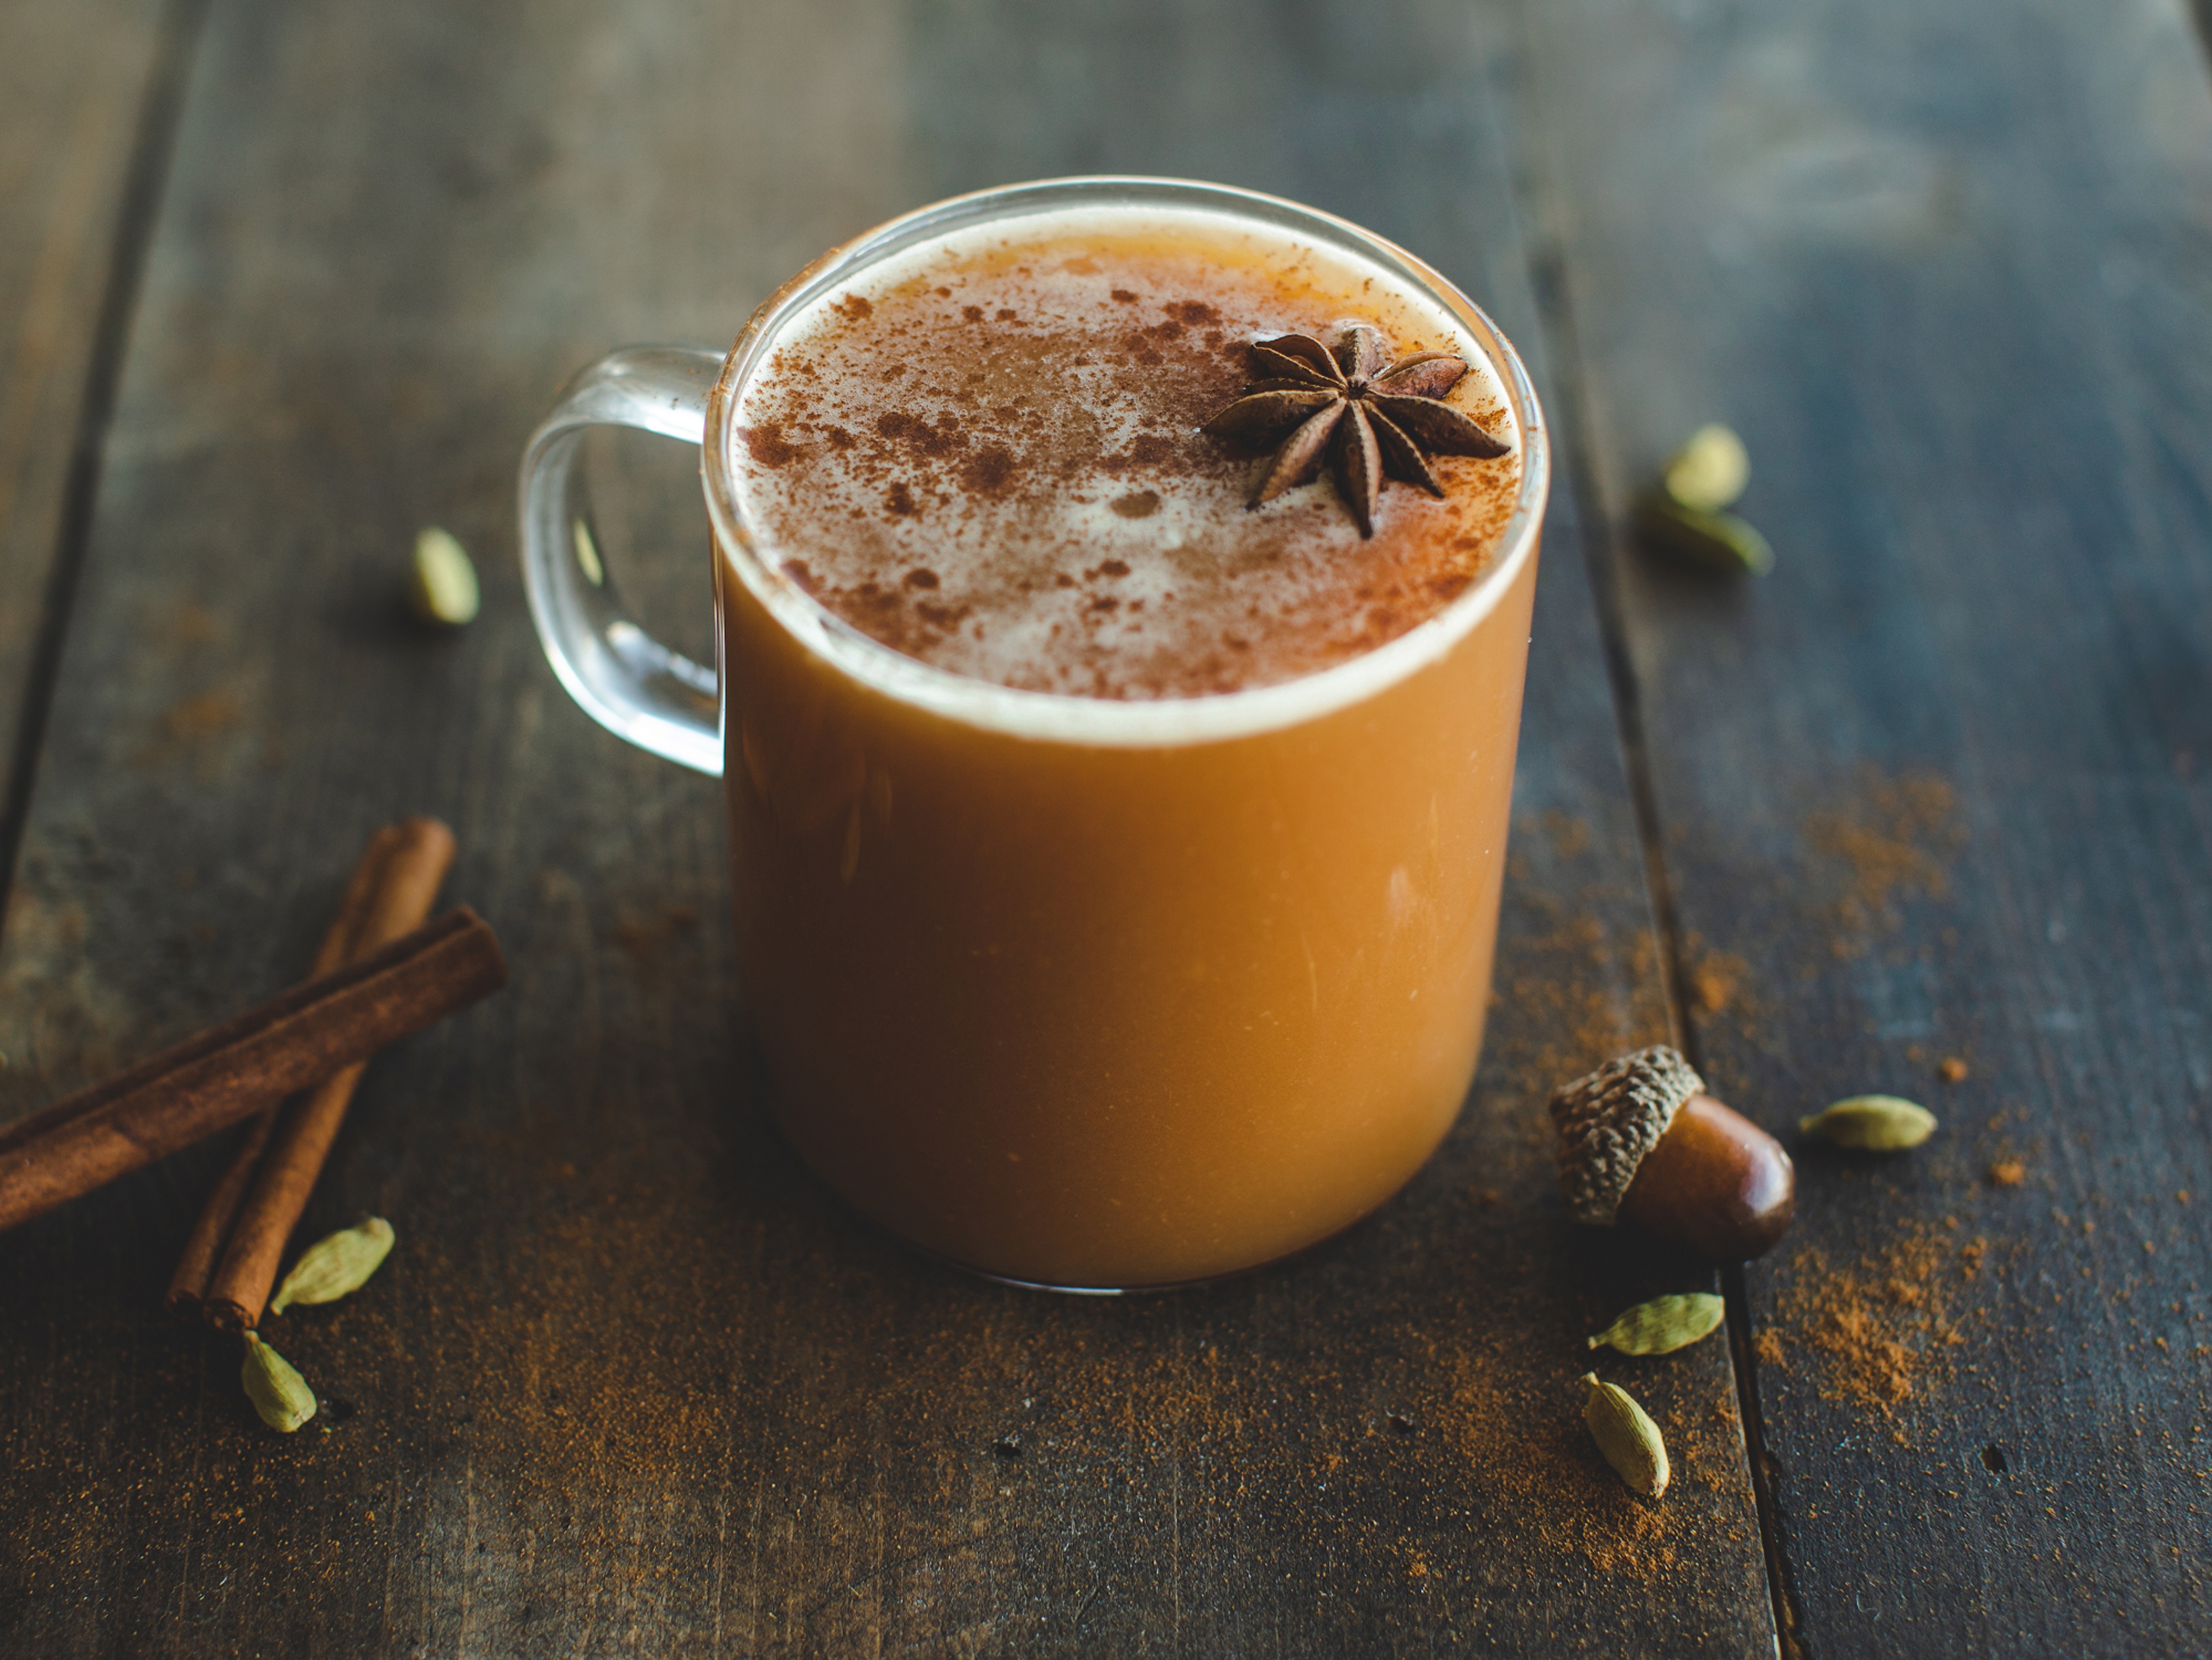
Dish: chai